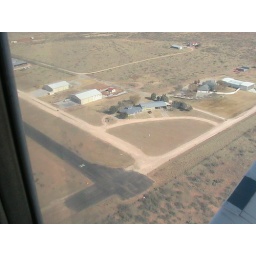
A house with a plane in the car port. I guess that makes it a plane port. Too cool.